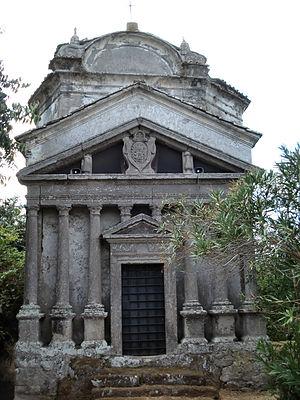
Bomarzo est une commune de la province de Viterbe dans le Latium en Italie.